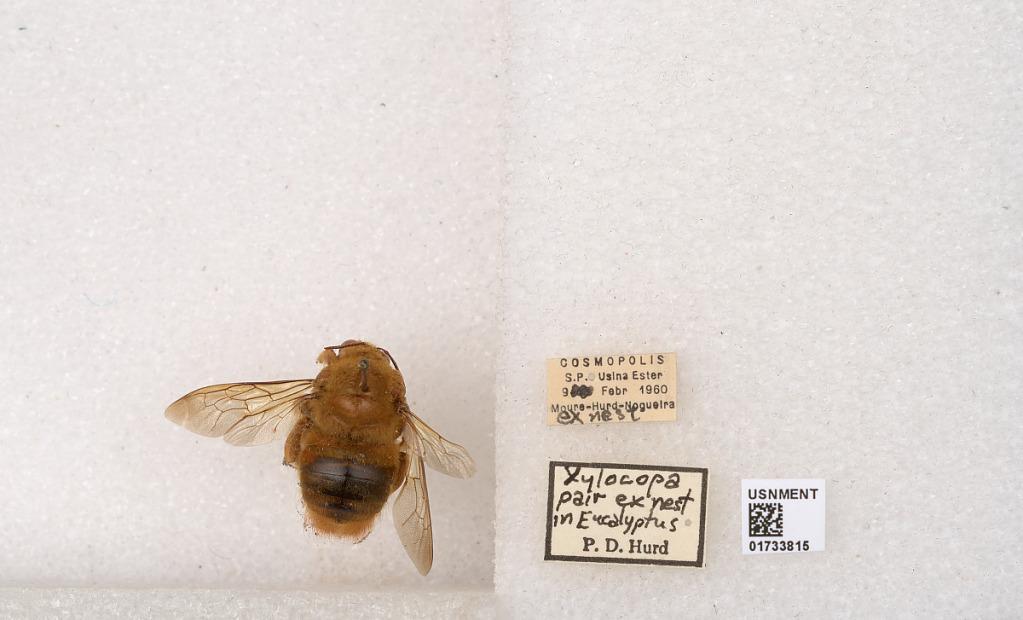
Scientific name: Xylocopa (Megaxylocopa) fimbriata Fabricius
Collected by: Moure, A. Berrios-Ortiz & Nogueria
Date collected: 1960-2-9
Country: Brazil
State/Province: Sao Paulo
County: Cosmopolis
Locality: Usina Ester
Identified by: Hurd, P. D.